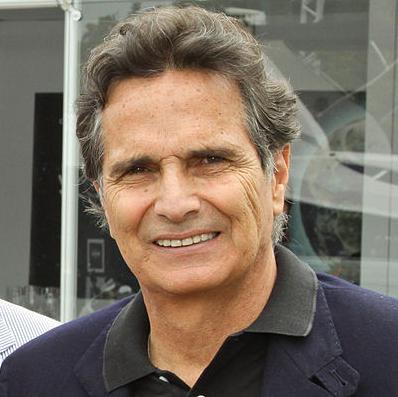
Age: 60